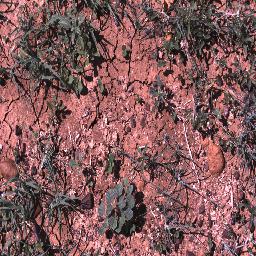
Label: negative